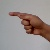
The image shows a hand gesture representing the letter 'G' in Indian Sign Language.